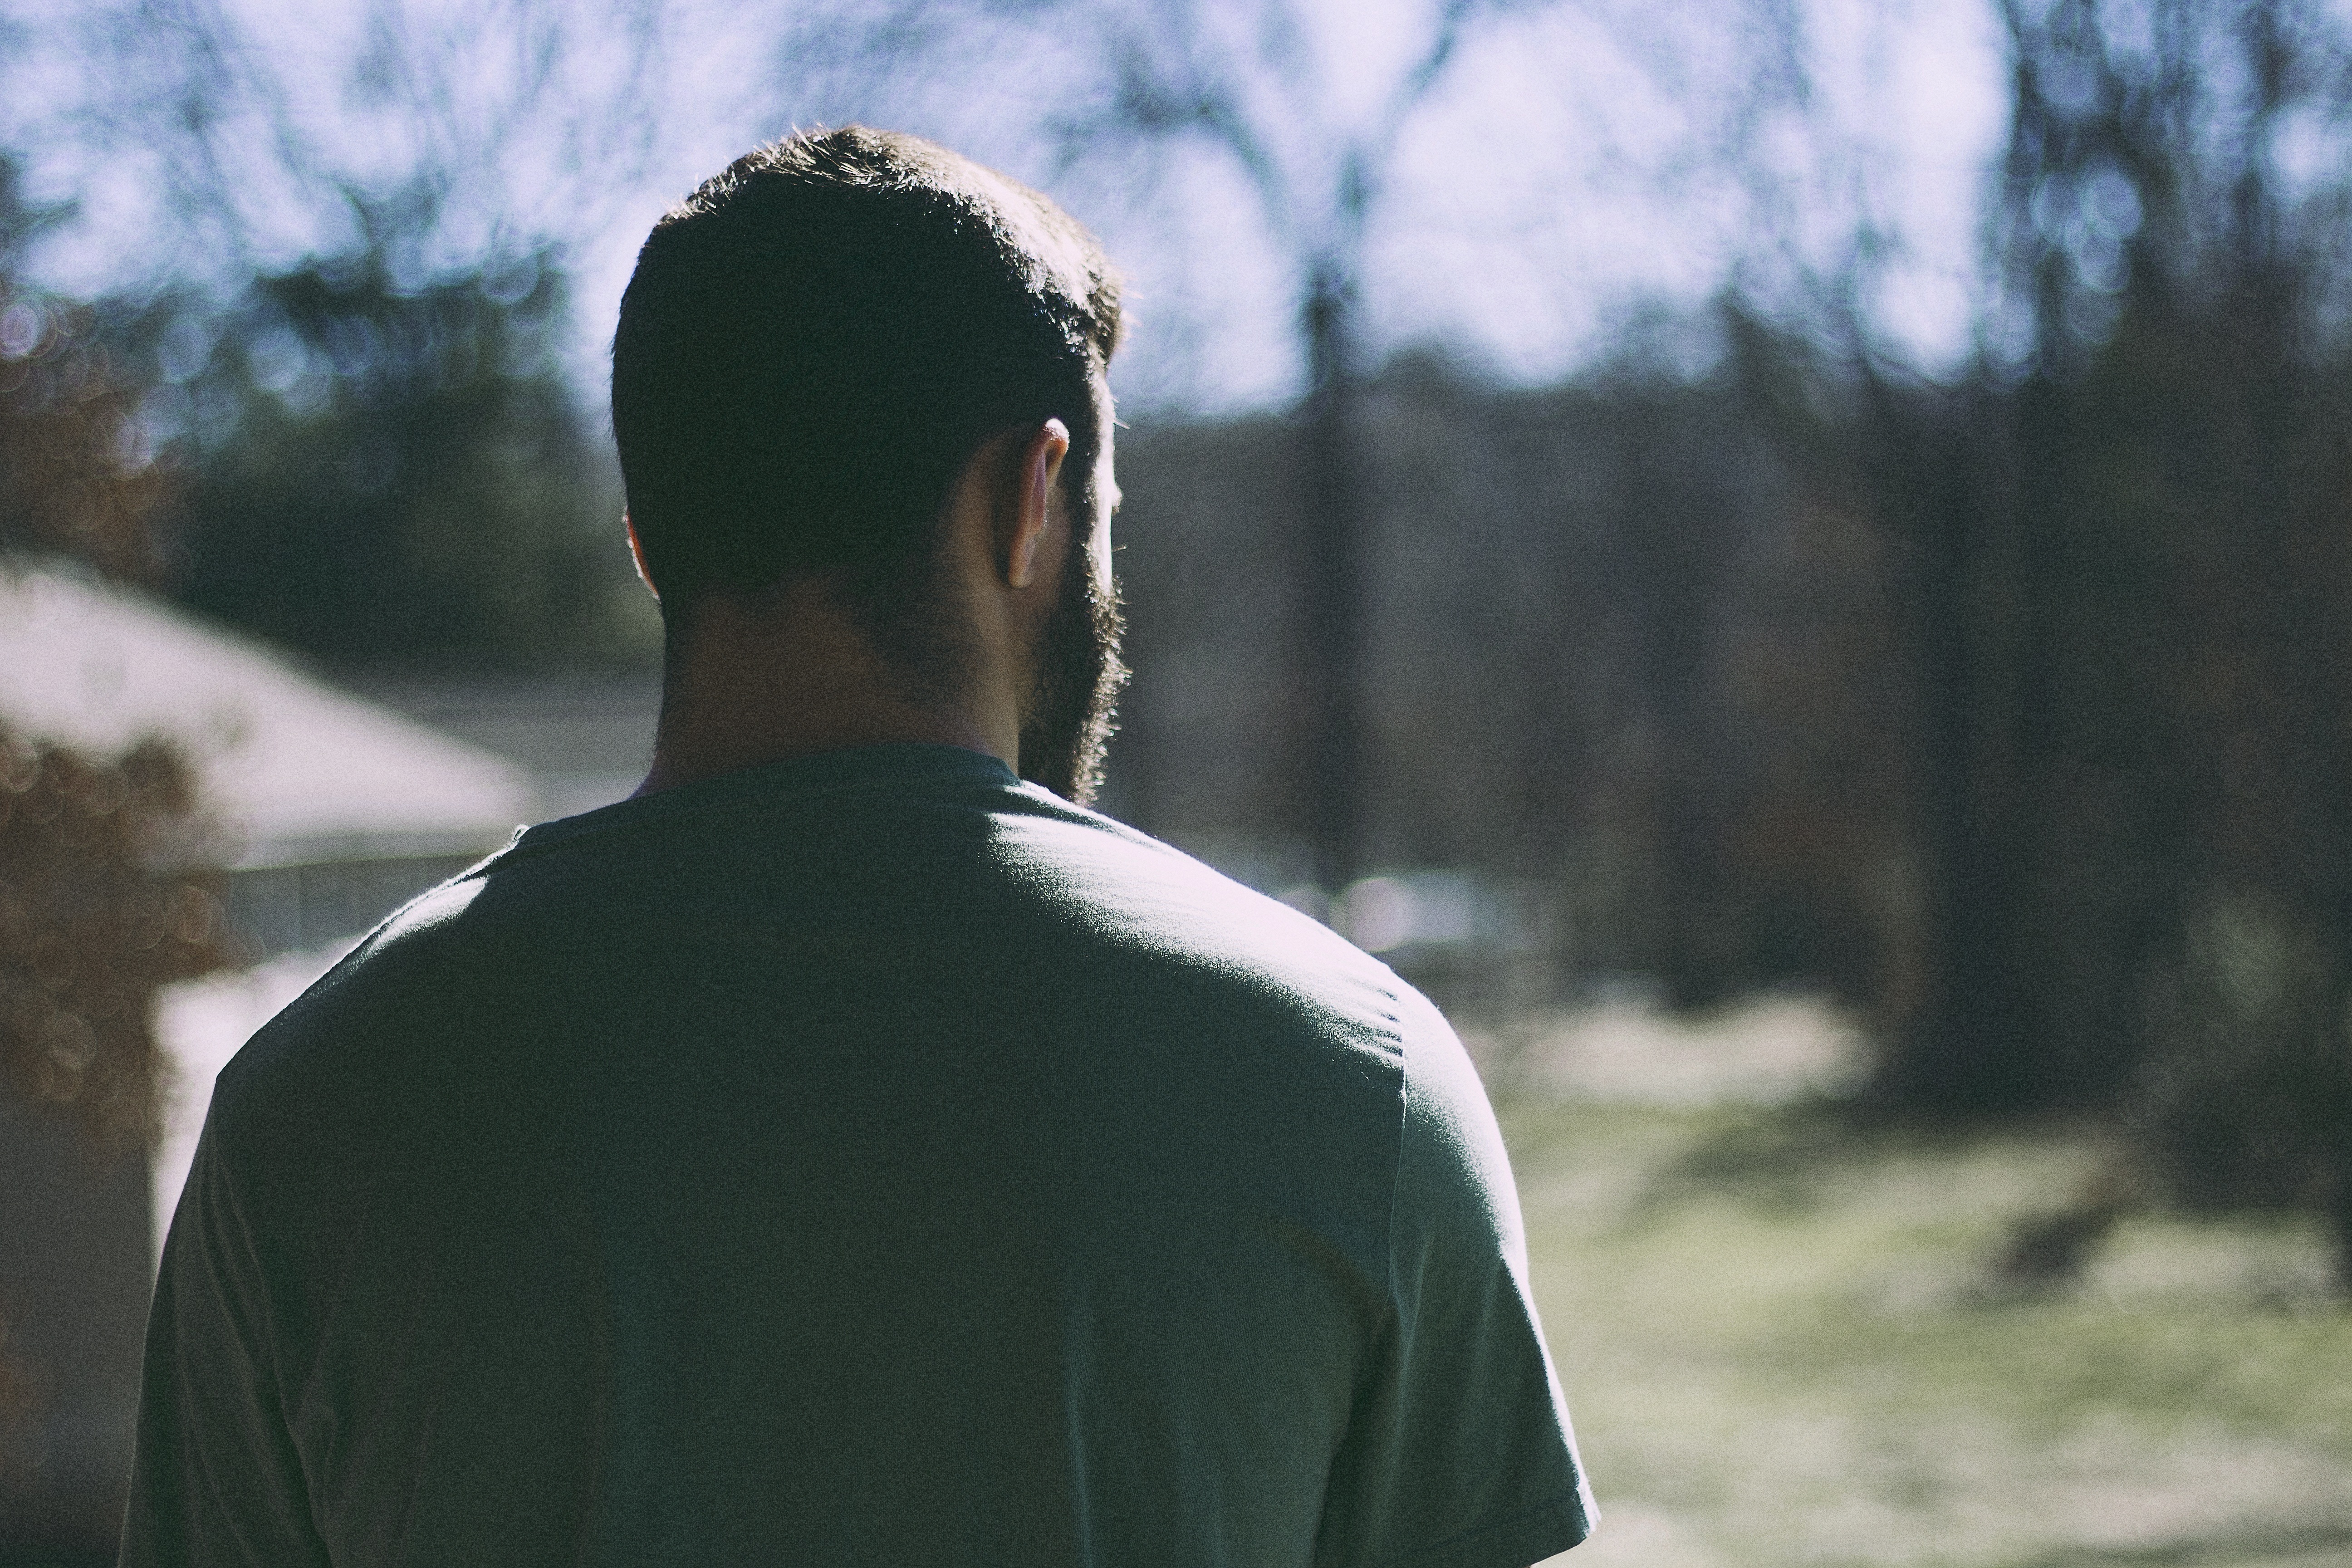
man, person, sunlight, looking, male, portrait, spring, season, outdoors, one, photograph, emotion, interaction